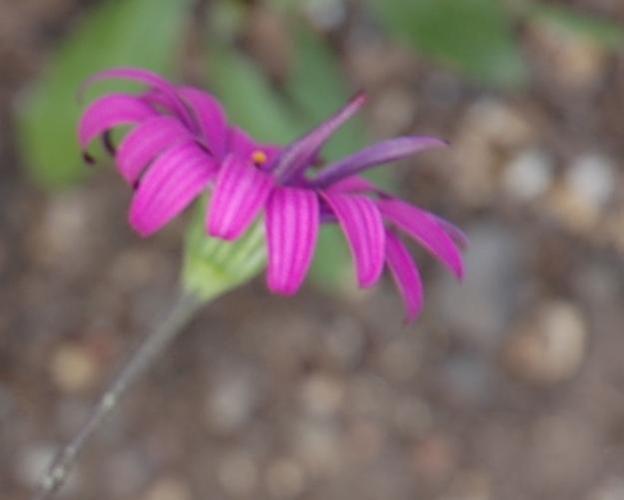
Label: osteospermum